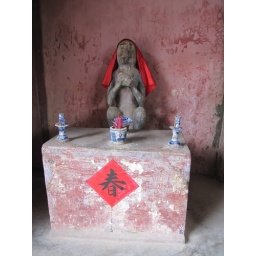
This bridge houses a temple. At each end of the bridge, monkey statues protect the entrances in exchange for offerings.